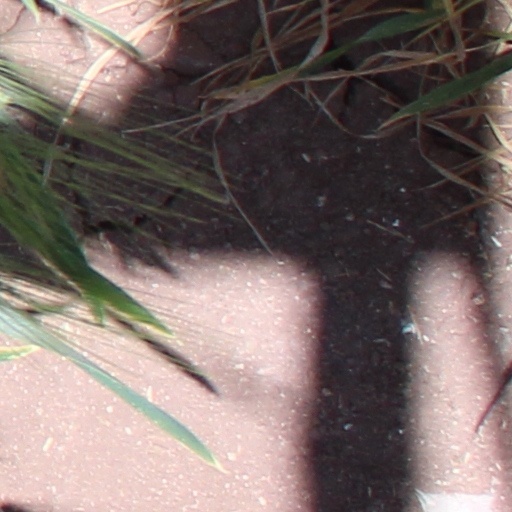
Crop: wheat